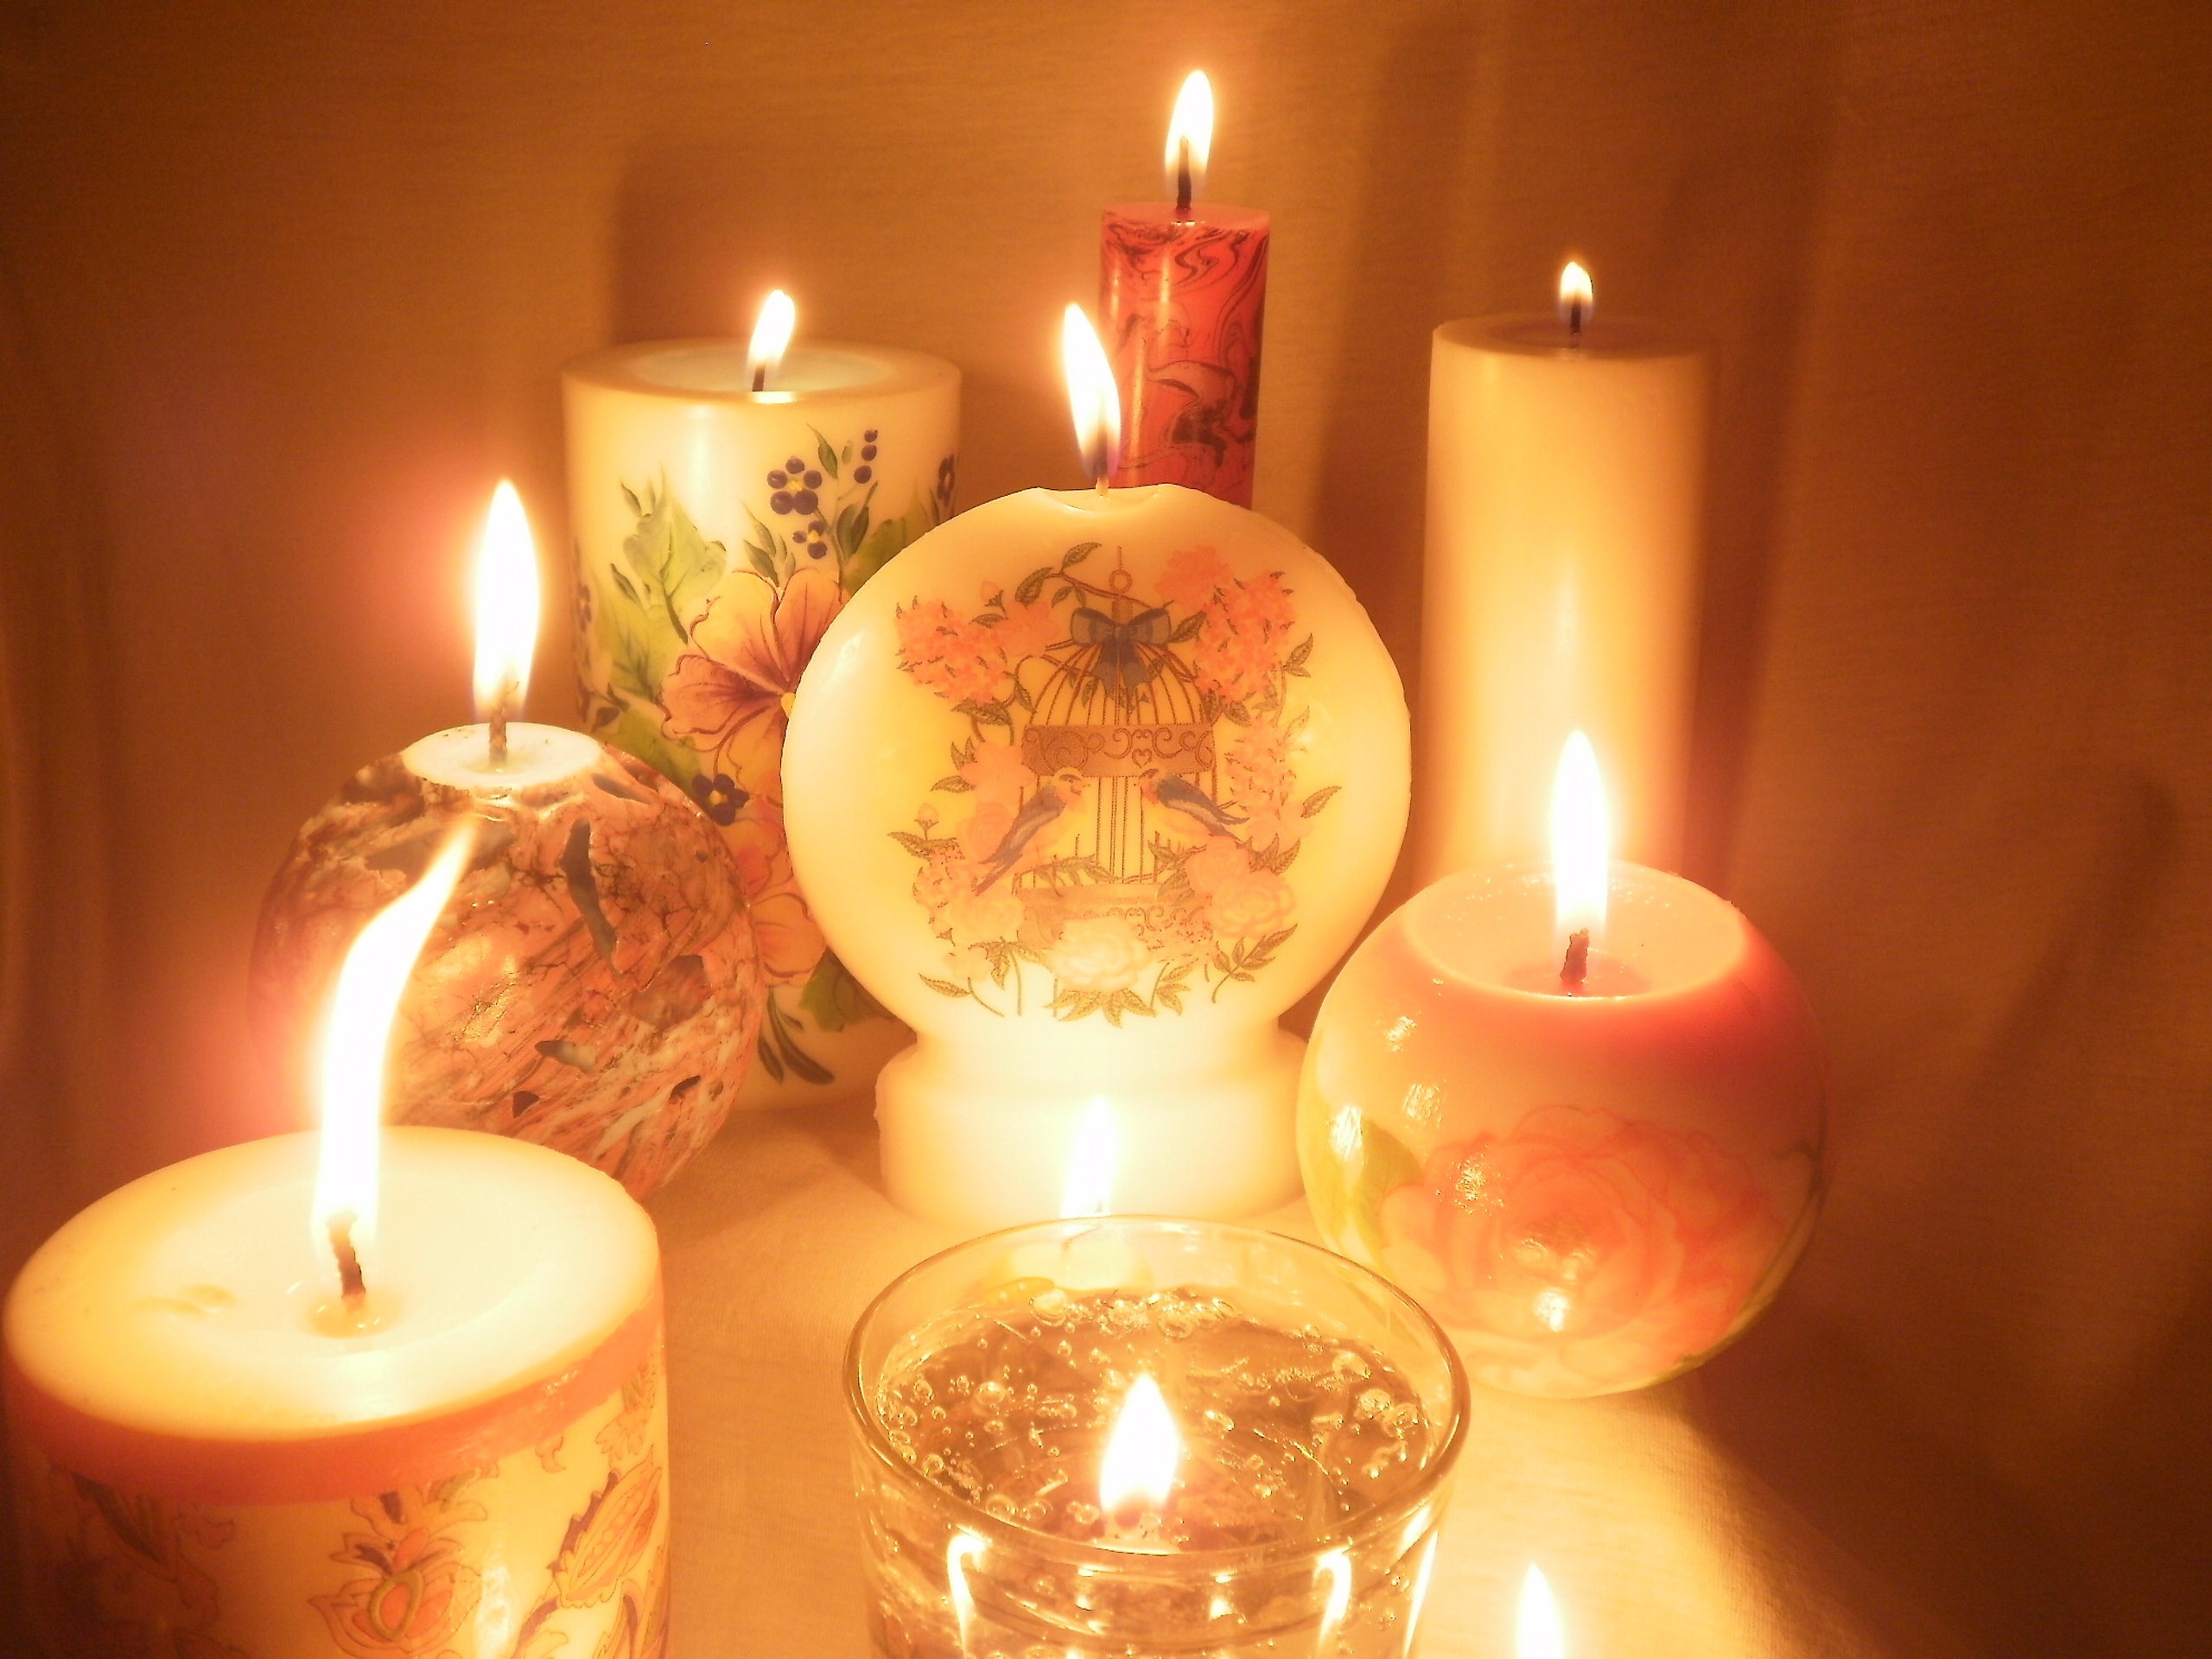
gift, holiday, candle, lighting, decor, christmas decoration, candles, handmade, souvenir, centrepiece, flameless candle